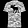
Label: T - shirt / top